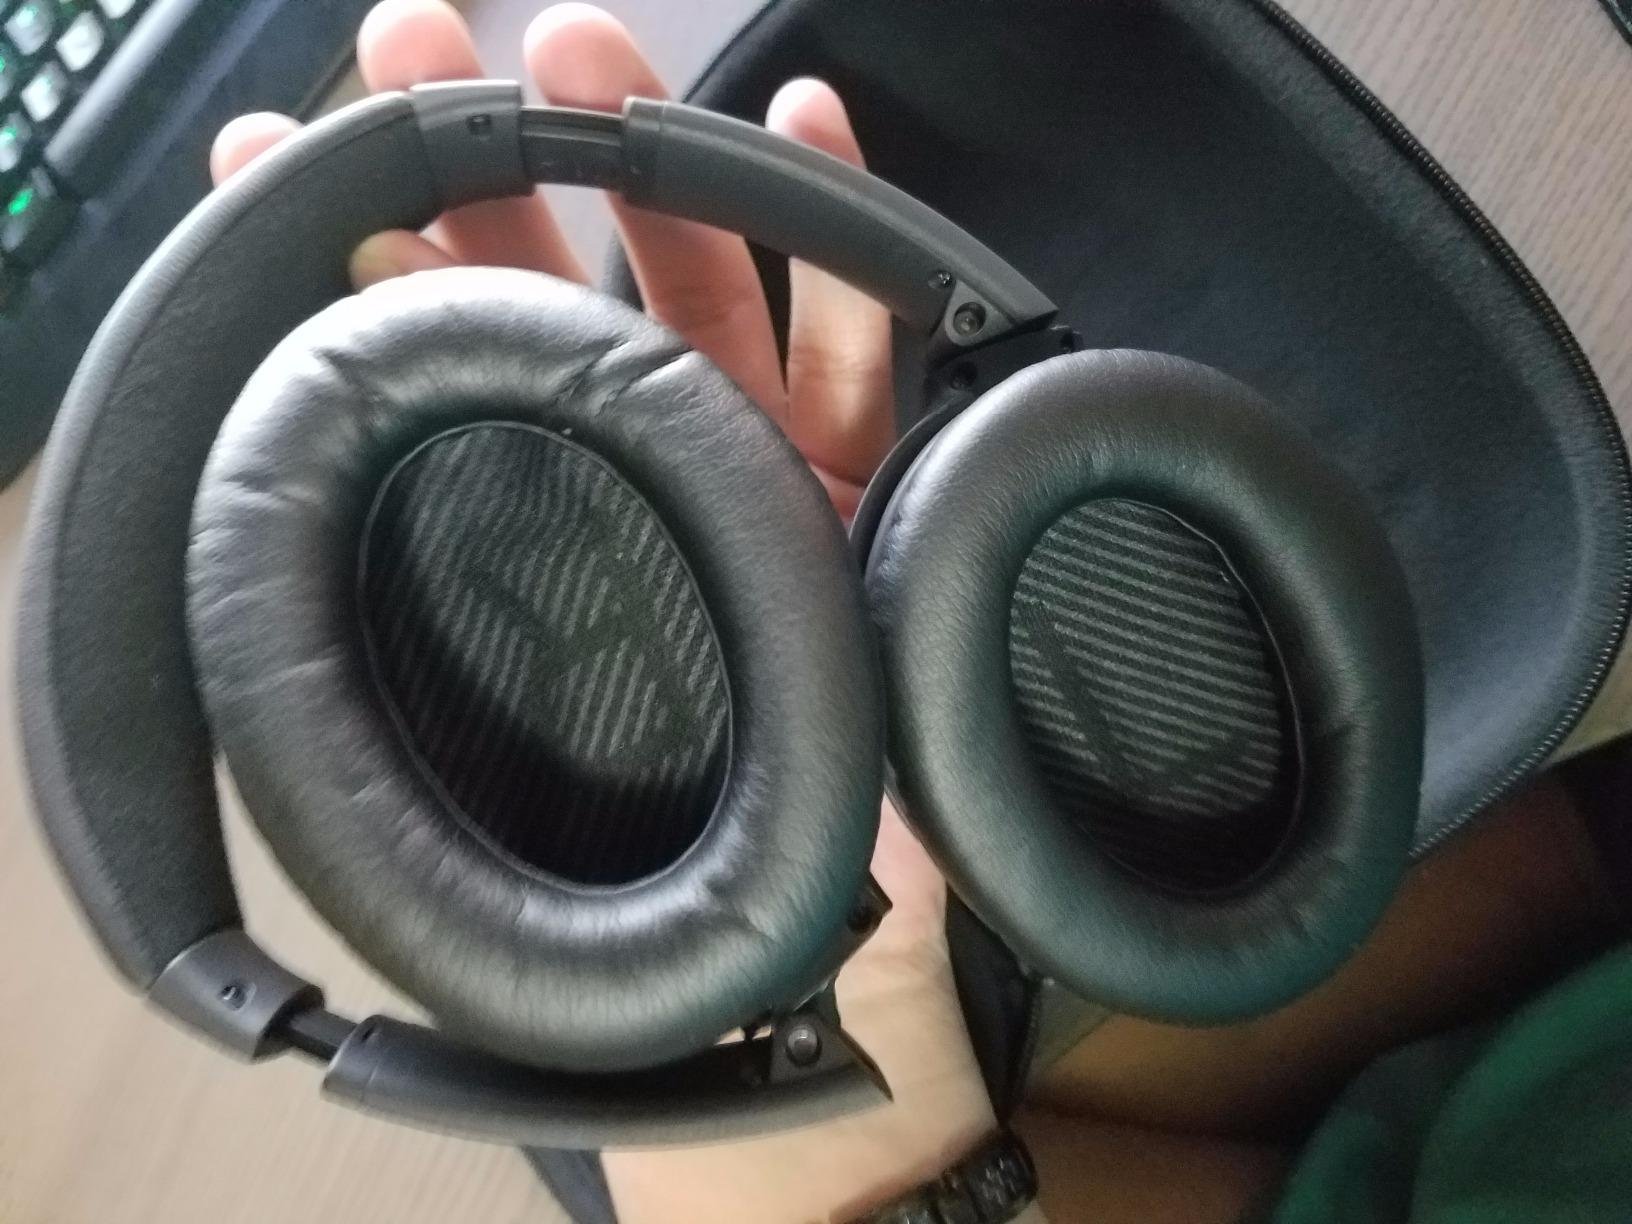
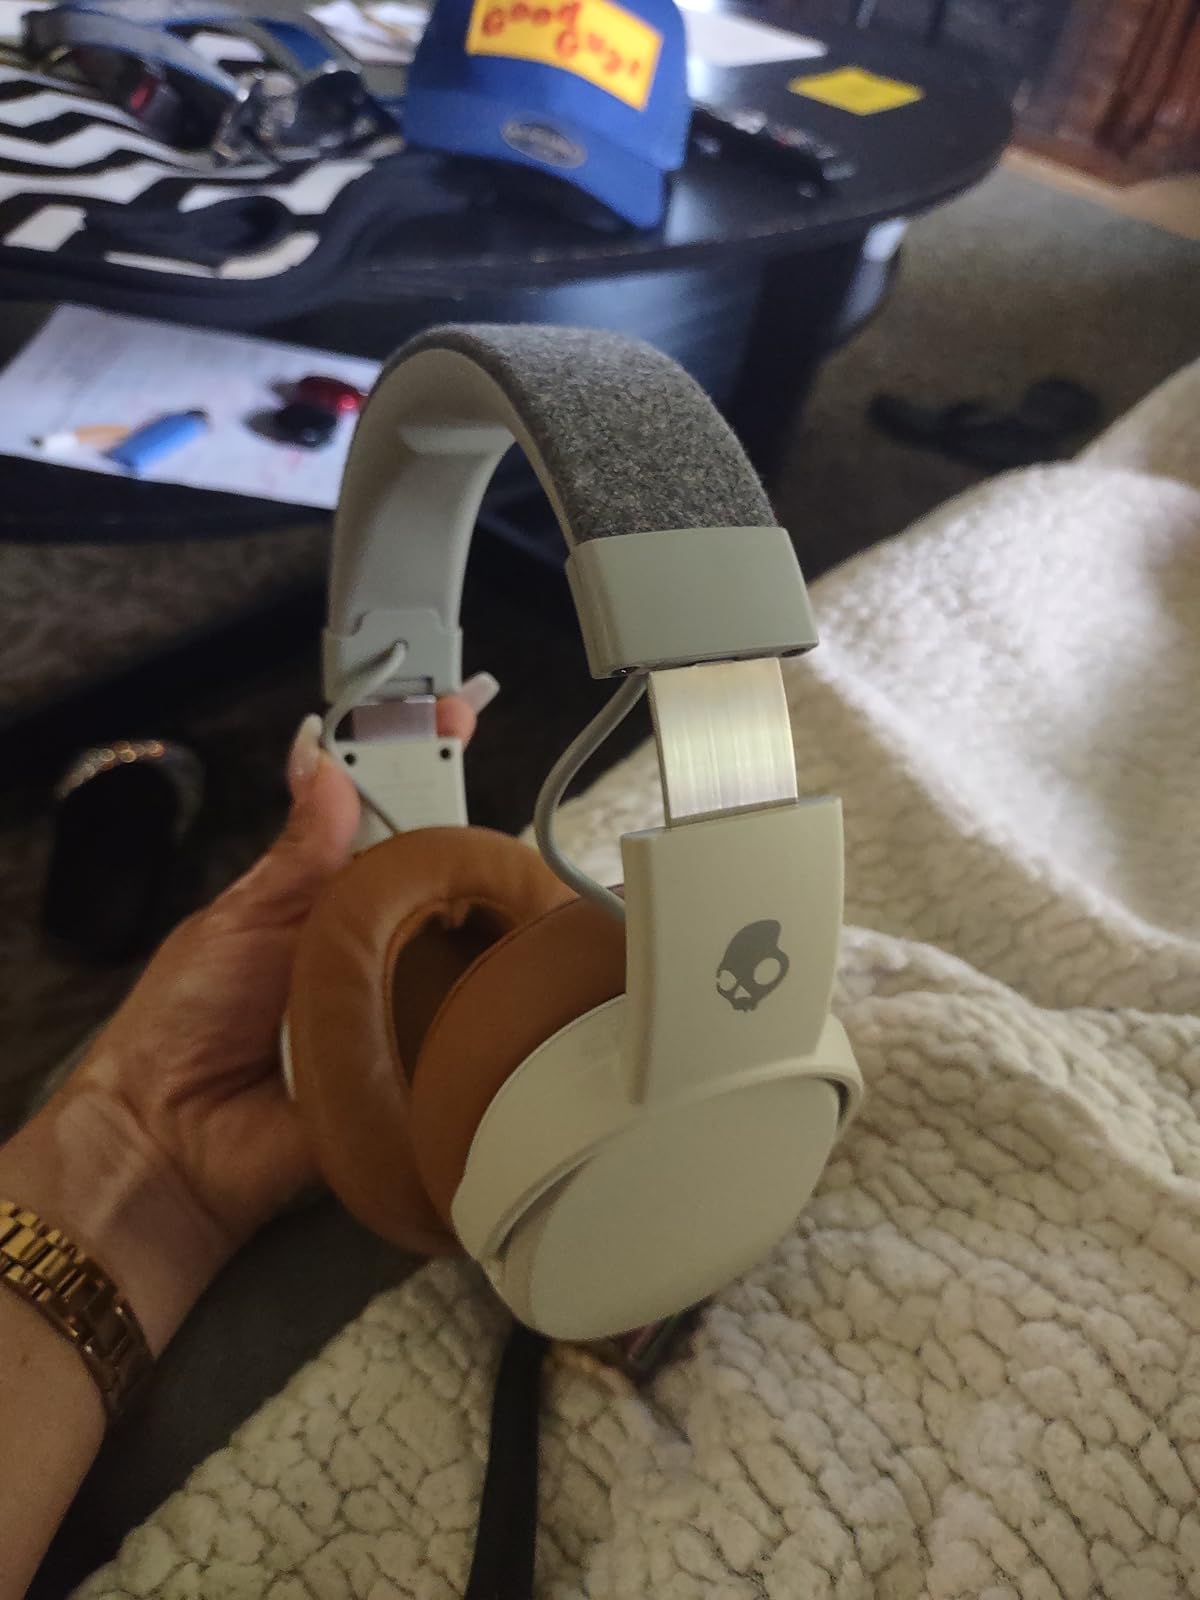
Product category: headphones
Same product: no